Harvey Mason

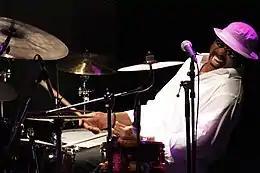
Mason performing

Harvey William Mason (born February 22, 1947) is an American jazz drummer, record producer, and member of the band Fourplay. He was the original drummer for Herbie Hancock's band The Headhunters.